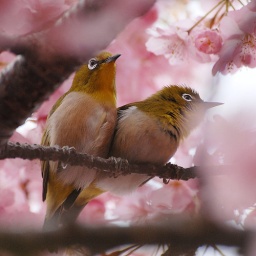
birds in pink flowers